Witch from Nepal

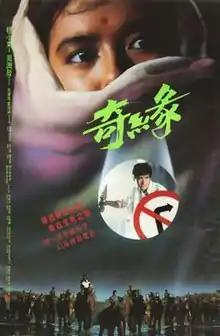

Witch from Nepal (奇緣) is a 1986 Hong Kong supernatural film directed by Ching Siu-tung. The film stars Chow Yun-fat as Joe Wong, an architect on vacation in Nepal with his girlfriend, Ida (Yammie Lam). Joe injures his leg as in a hospital where he has dreams of a beautiful woman with magical powers. Joe is later in a hospital in Hong Kong with his leg infected, finding that the woman from his visions named Sheila (Emily Chu) magically heals him. Sheila is a good witch who gets Joe to return to Nepal to fight a cat-like demon with supernatural powers.